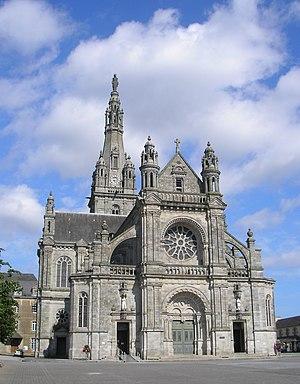
Sainte-Anne-d'Auray (Bretagne, France). La basilique.
La basilique Sainte-Anne-d'Auray est une basilique mineure située à Sainte-Anne-d'Auray en Bretagne. Elle reçoit de nombreux visiteurs car le sanctuaire de Sainte-Anne-d'Auray est le plus important lieu de pèlerinage de Bretagne, accueillant plus de 800 000 visiteurs par an, dont la majorité sont des pèlerins. Chaque année, 20 à 30 000 pèlerins assistent au grand pardon de sainte Anne le 26 juillet, qui se situe au troisième rang des pèlerinages français après le sanctuaire de Lourdes et la basilique Sainte-Thérèse de Lisieux.
Sainte-Anne-d'Auray [sɛ̃tandɔʁɛ] est une commune française, située dans le département du Morbihan en région Bretagne. Elle est célèbre pour son pèlerinage catholique en l'honneur de sainte Anne.